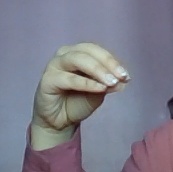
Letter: ha